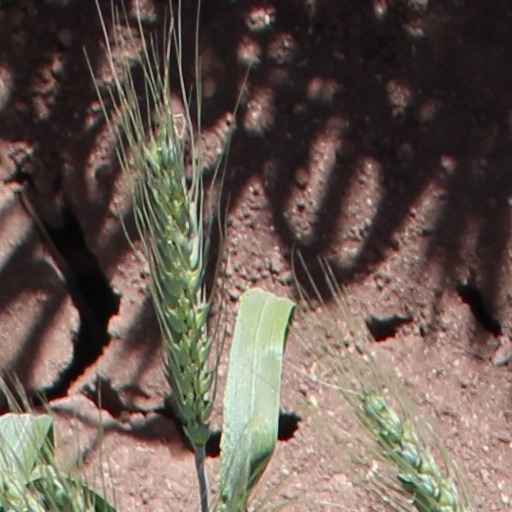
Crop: wheat